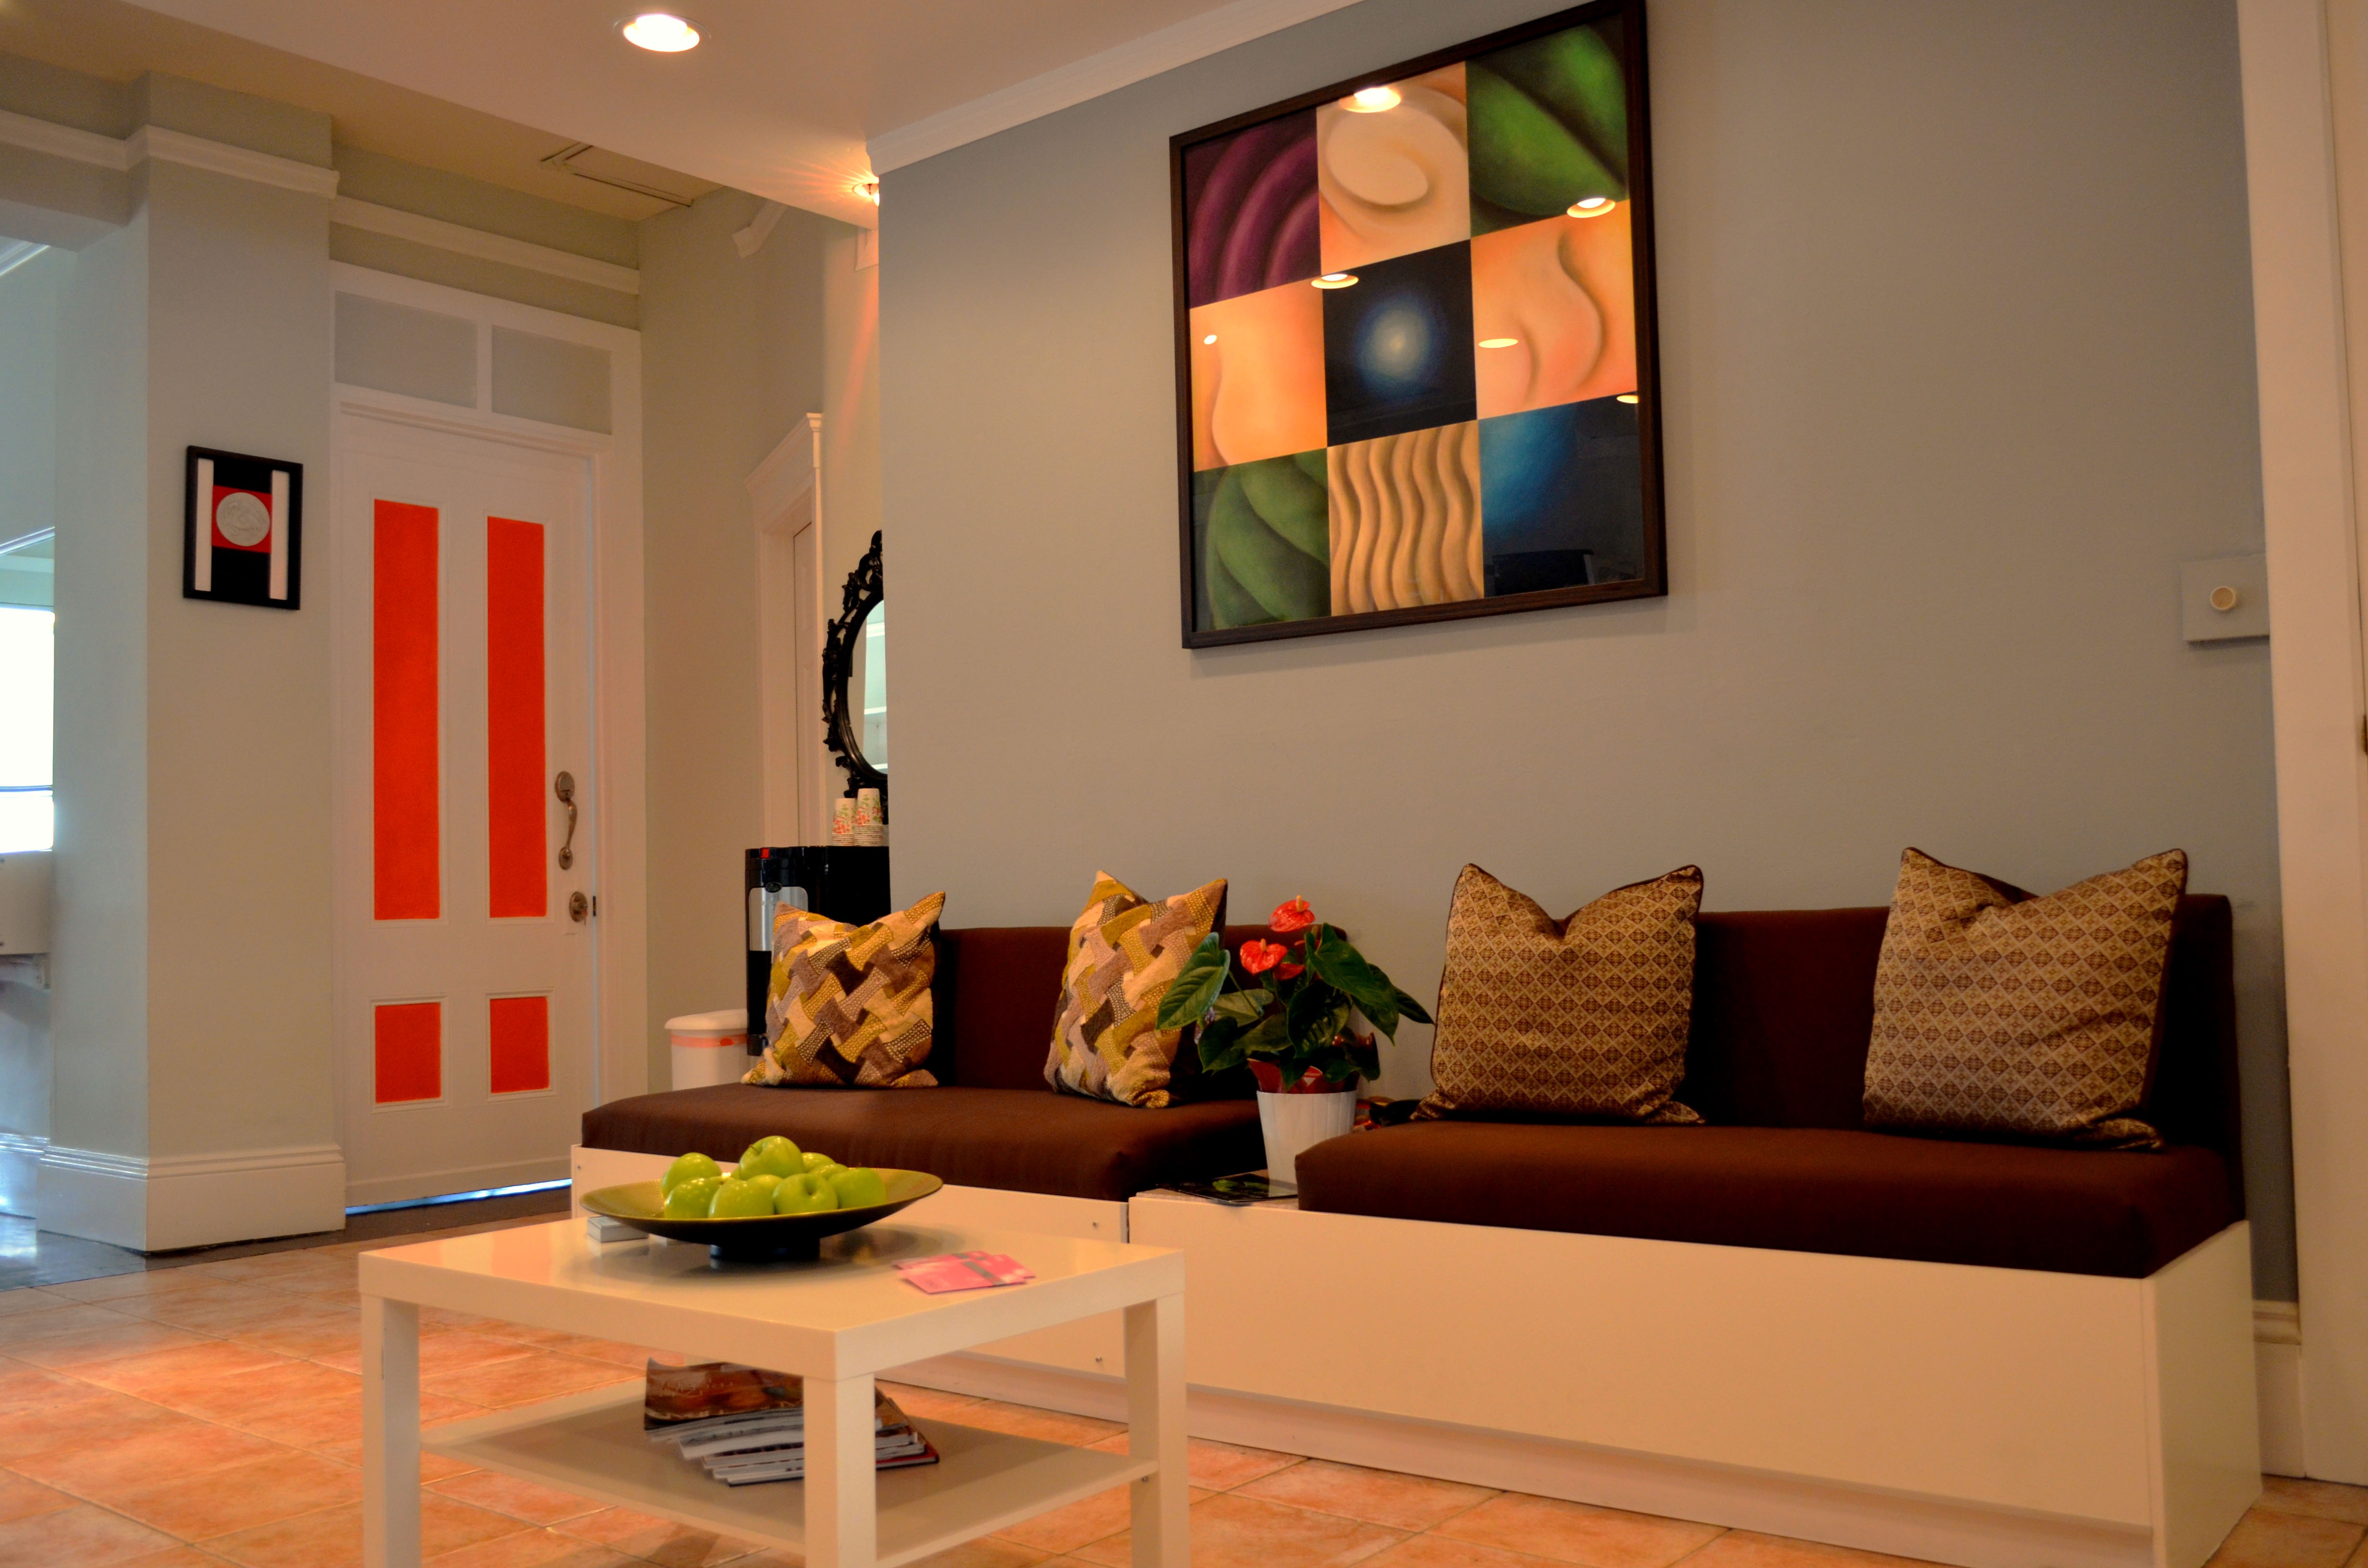
house, floor, home, wall, color, property, living room, room, sofa, apartment, couch, interior design, design, estate, real estate, window covering